Algiers

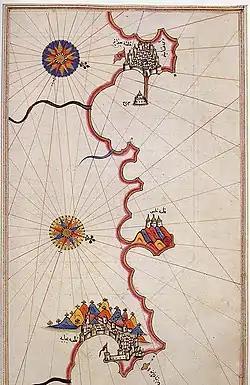
Historic map of Algiers by Piri Reis

Algiers from this time became the chief seat of the Barbary pirates. In October 1541 in the Algiers expedition, the King of Spain and Charles V, Holy Roman Emperor sought to capture the city, but a storm destroyed a great number of his ships, and his army of some 30,000, chiefly made up of Spaniards, was defeated by the Algerians under their pasha, Hassan.